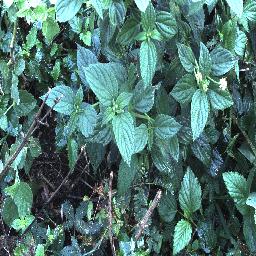
Label: lantana